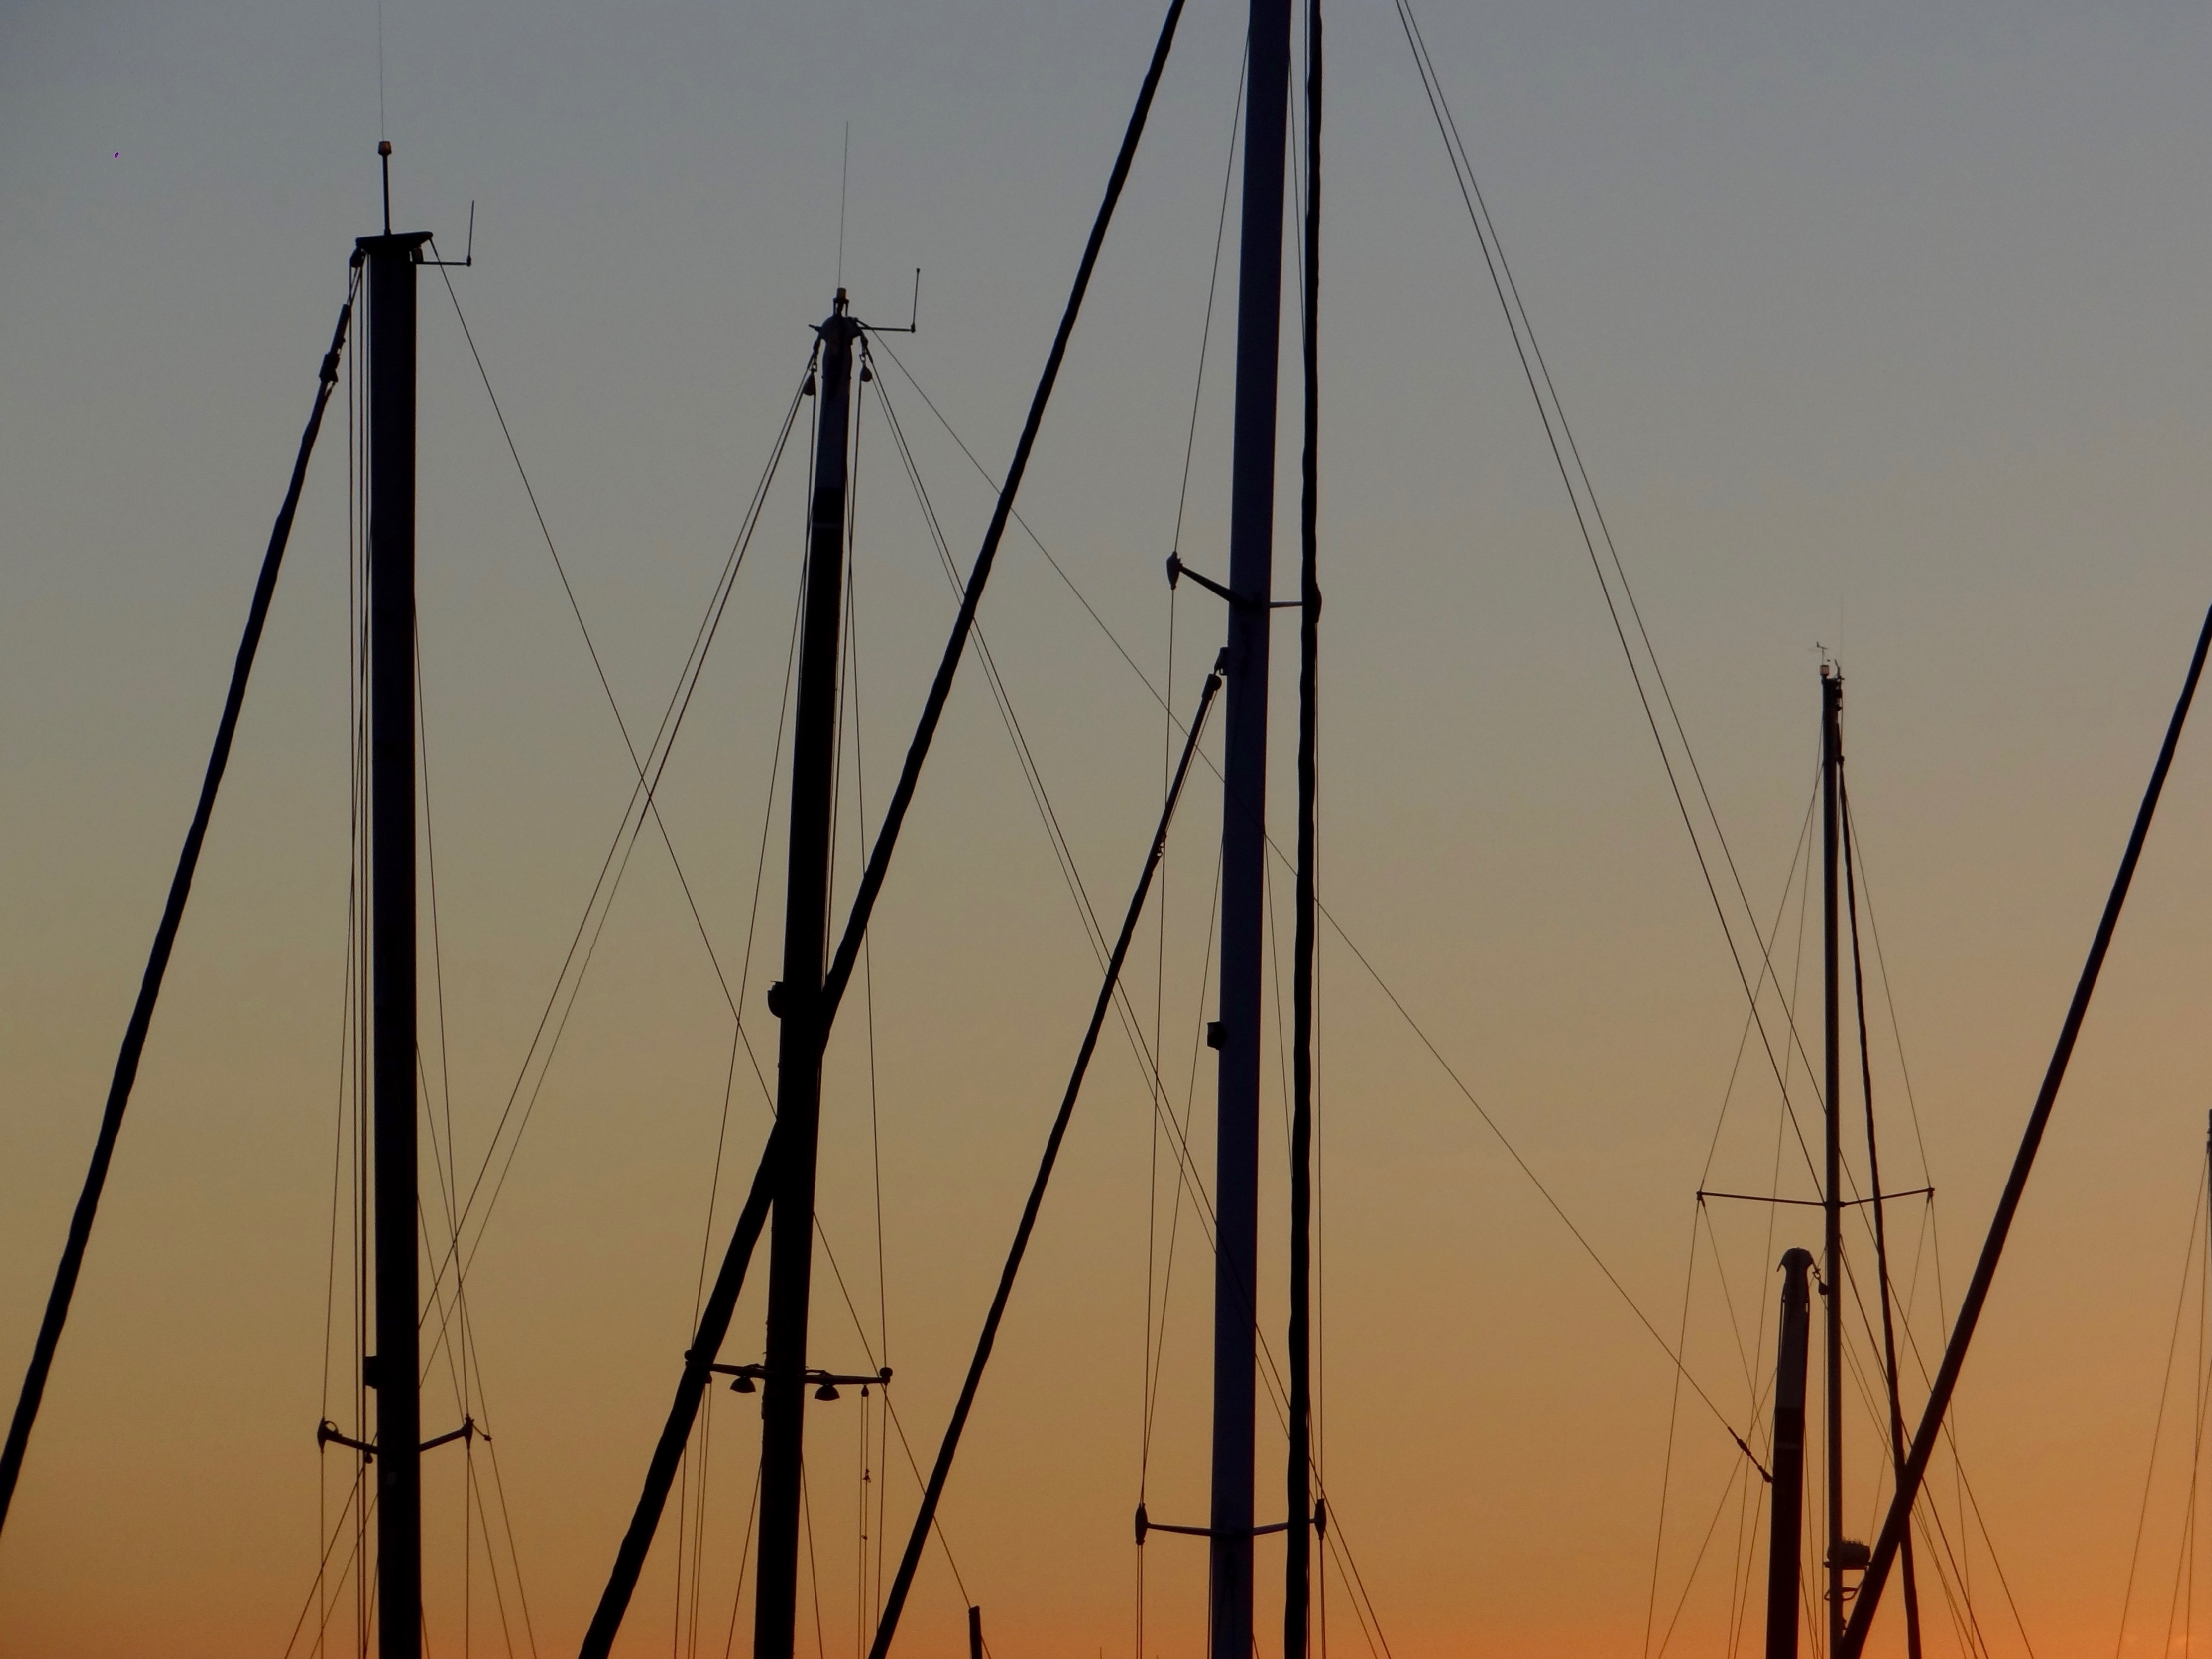
beach, sunset, wind, line, spring, mast, marina, electricity, energy, masts, shape, transmission tower, electrical supply, overhead power line